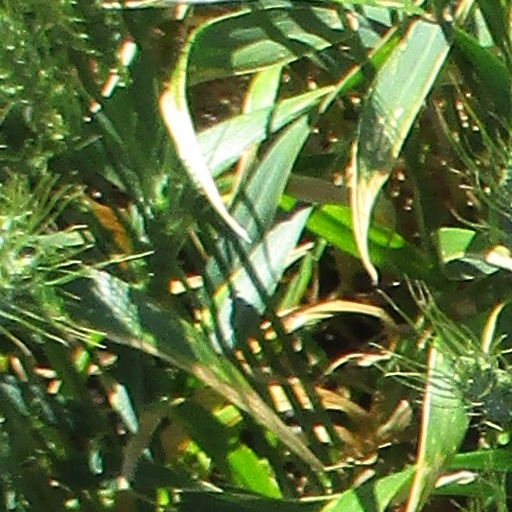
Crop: wheat